Jorodd Asphjell

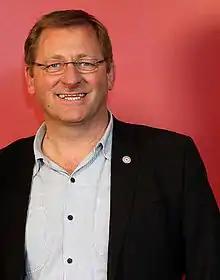
Jorodd Asphjell

Jorodd Asphjell (born 17 July 1960 in Orkdal Municipality) is a Norwegian politician for the Labour Party.